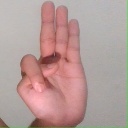
अक्षर: भ